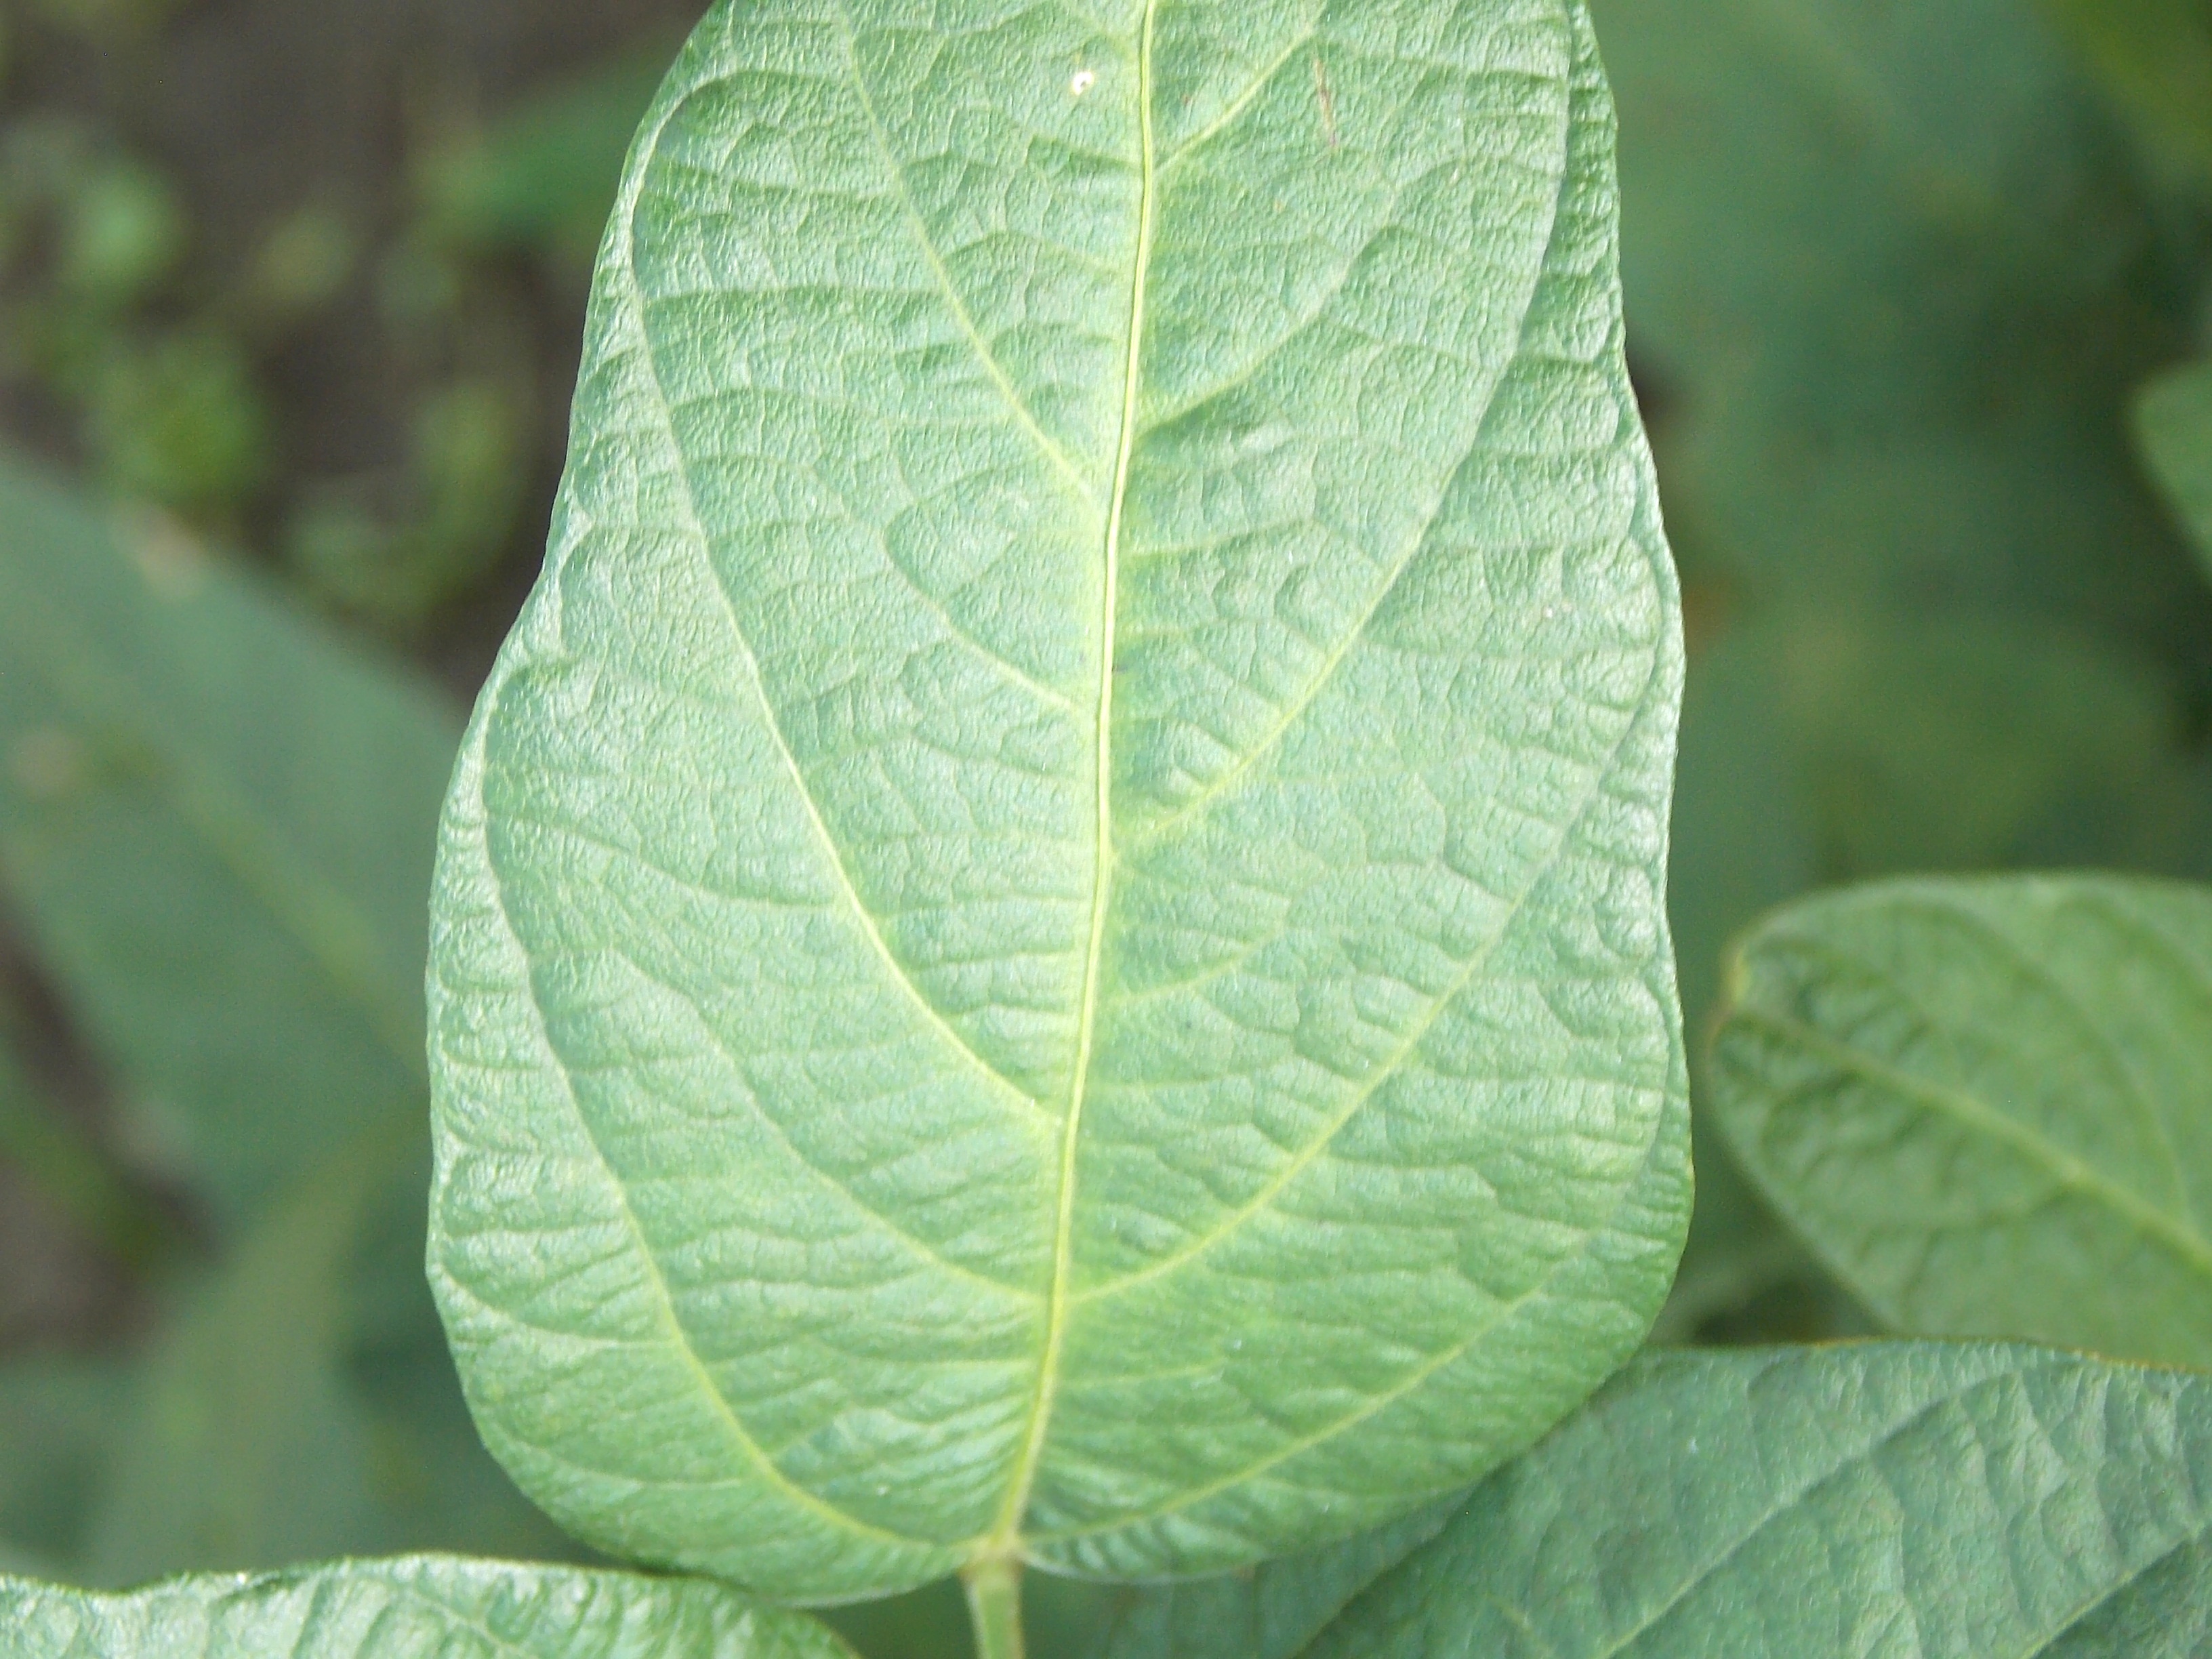
Label: Healthy